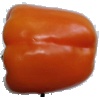
Label: Pepper Orange 1